Geoffrey Chaucer

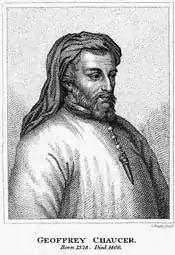
A nineteenth-century depiction of Chaucer

Chaucer's life is uncertain following this period. However he seems to have travelled in France, Spain and Flanders, possibly as a messenger and perhaps undertaking the Way of Saint James pilgrimage to Santiago de Compostela.